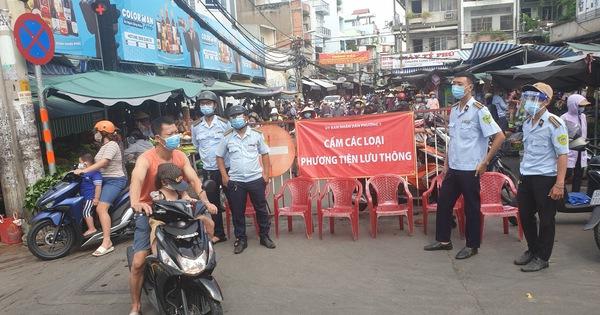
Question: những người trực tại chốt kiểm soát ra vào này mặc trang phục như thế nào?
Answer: họ mặc áo sơ mi xanh da trời và quần tây đen